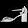
Label: Sandal